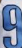
Number: 9